Sompting Abbotts Preparatory School

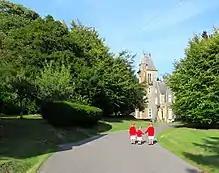
Entrance to Sompting Abbotts Preparatory School

The school offers a curriculum that prepares children for the Common Entrance Examination (CEE) and other scholarship examinations to public senior schools.